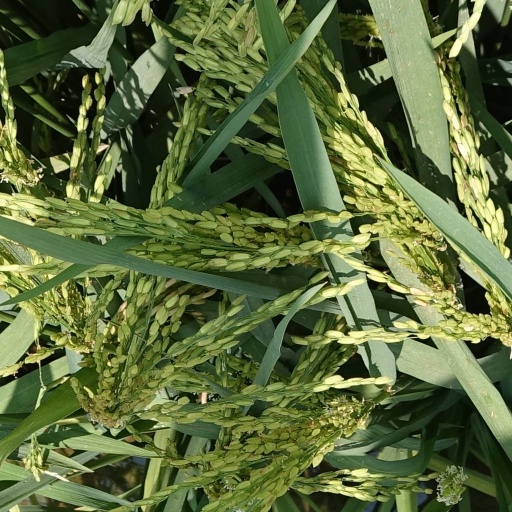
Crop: rice